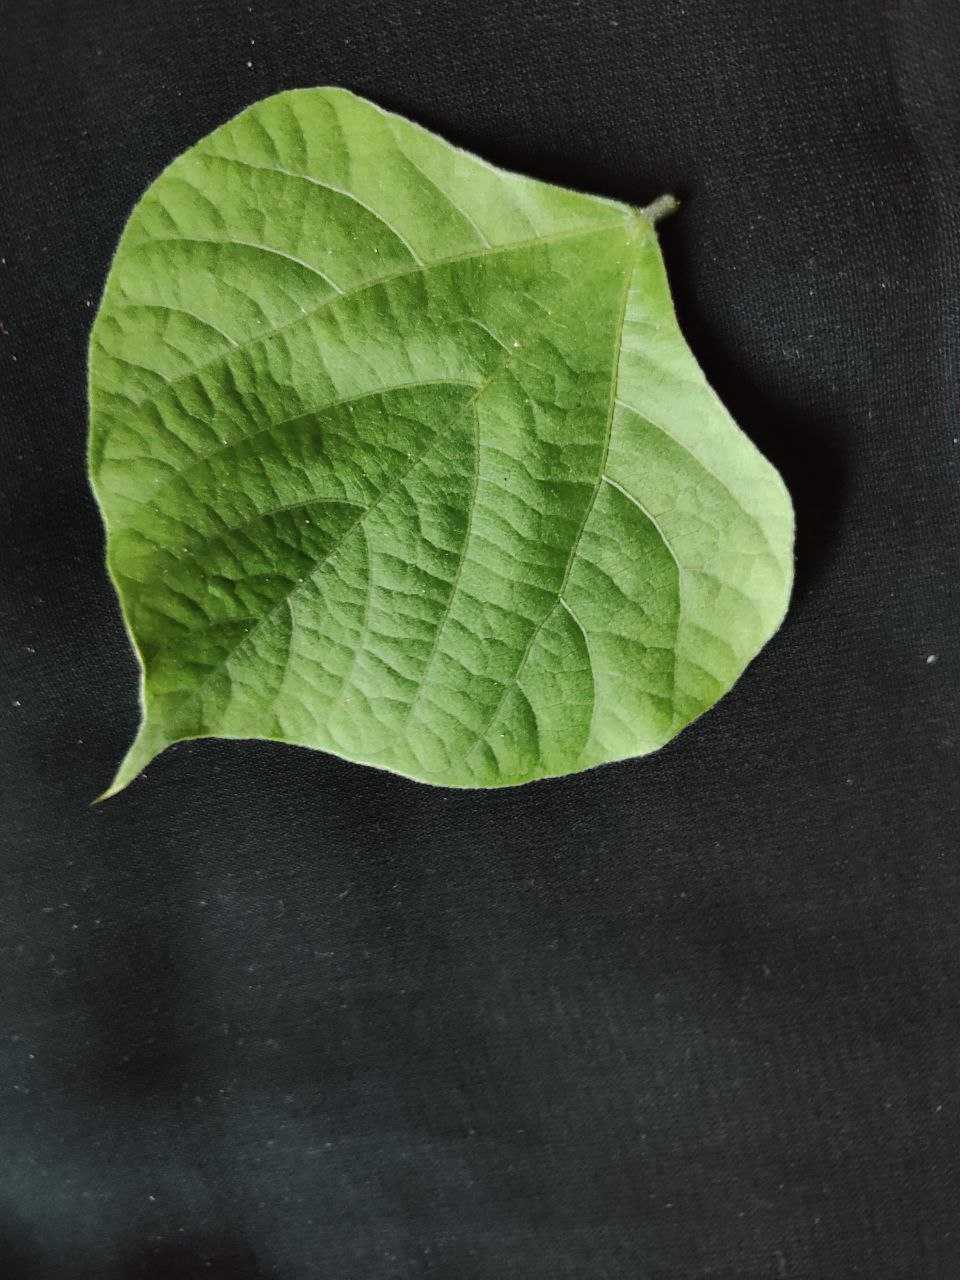
Crop: bean
Leaf condition: Fresh Leaf